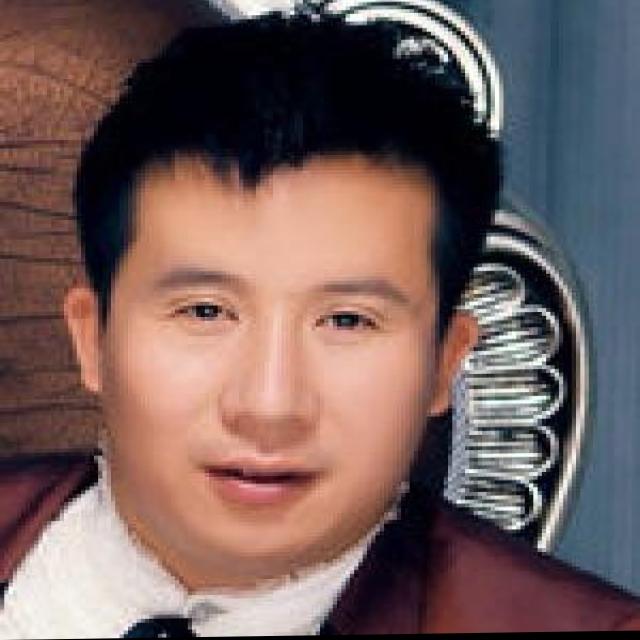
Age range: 21-44